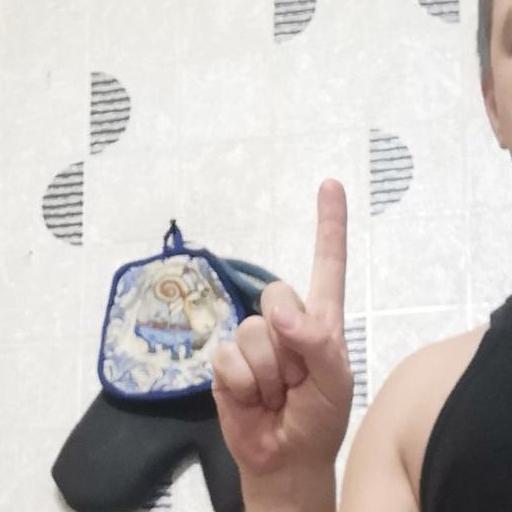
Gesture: one